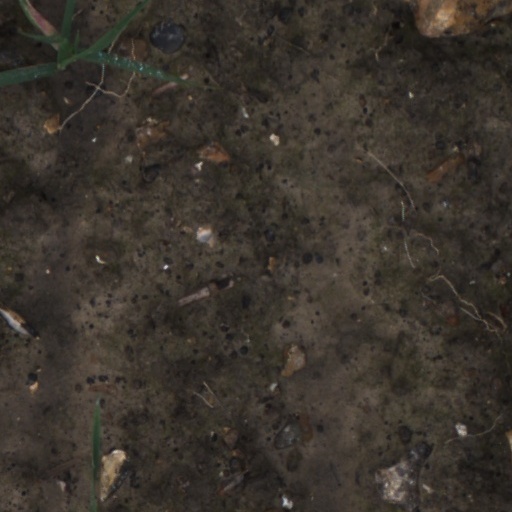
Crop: wheat